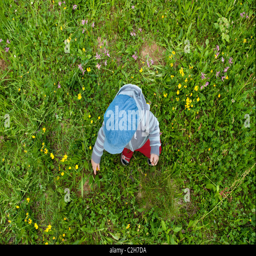
little boy in the meadow